Beto Fuscão

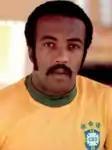

Beto Fuscão (born Rigoberto Costa; 13 April 1950 – 6 December 2022) was a Brazilian footballer who played as a defender.